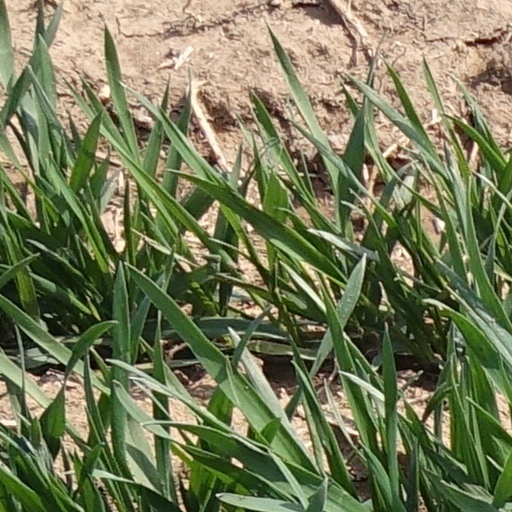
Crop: wheat